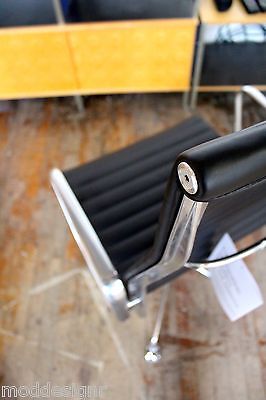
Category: chair